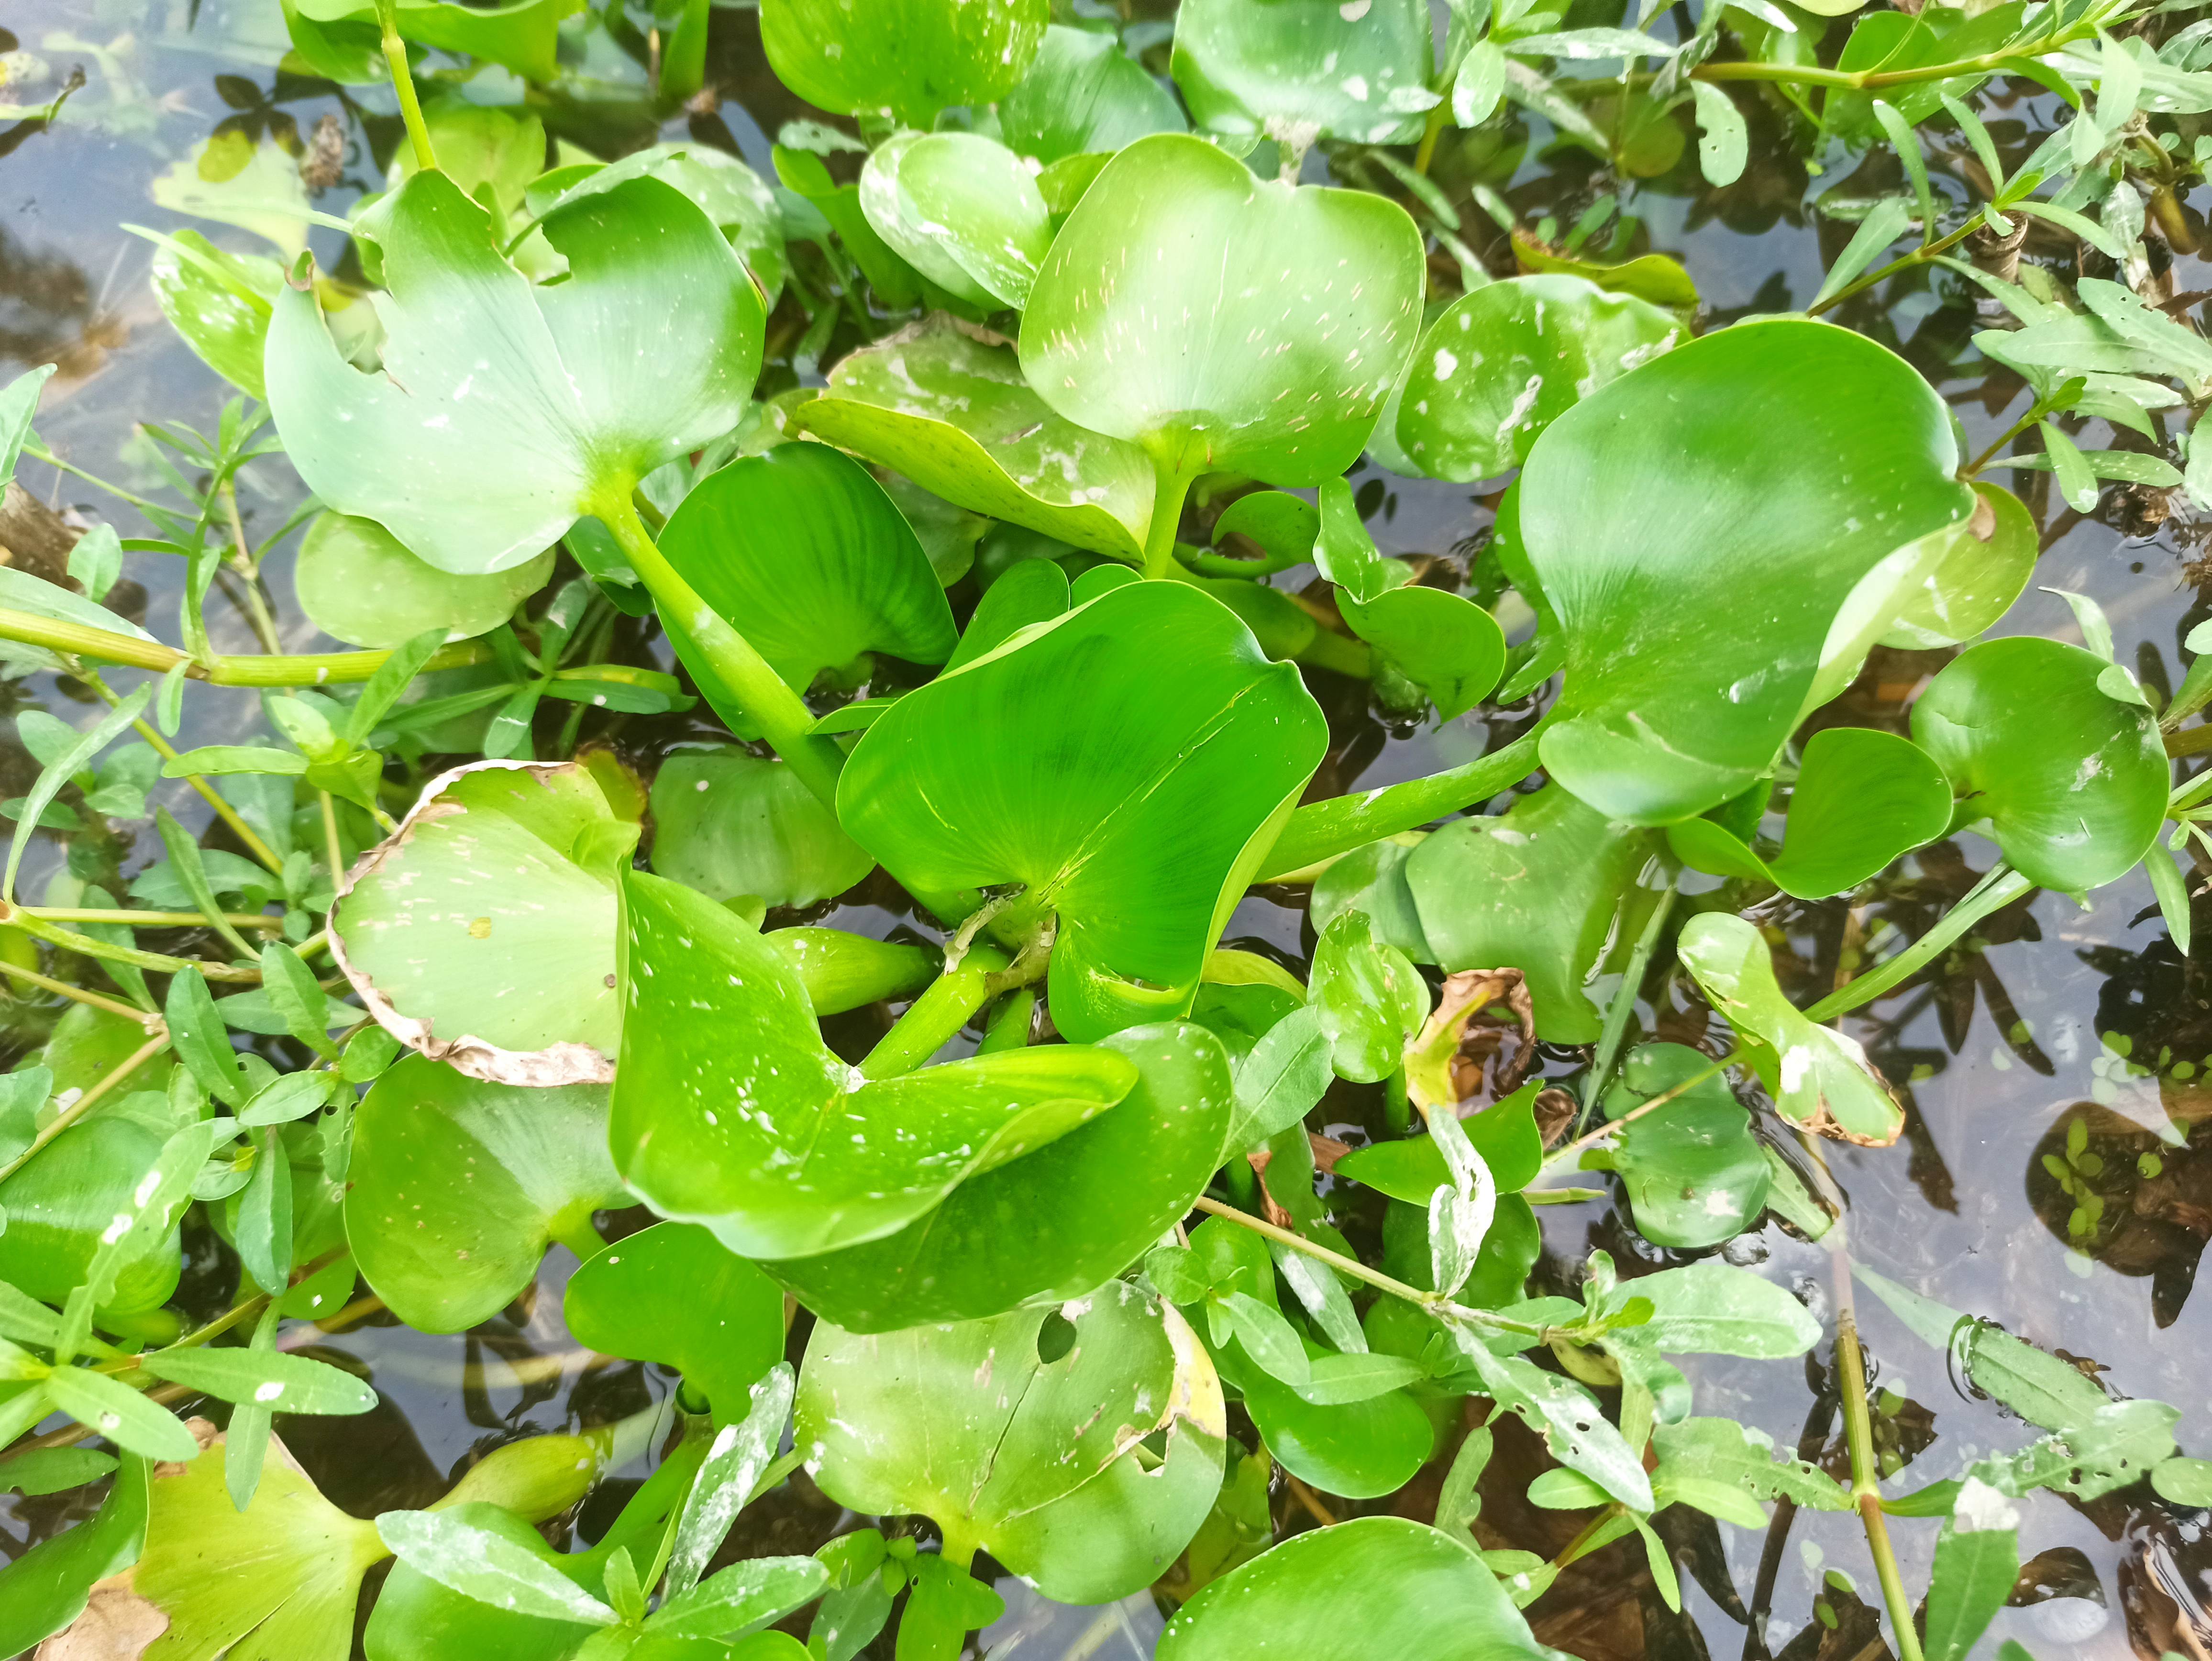
Species: Common Water Hyacinth (Eichornia crassipes)